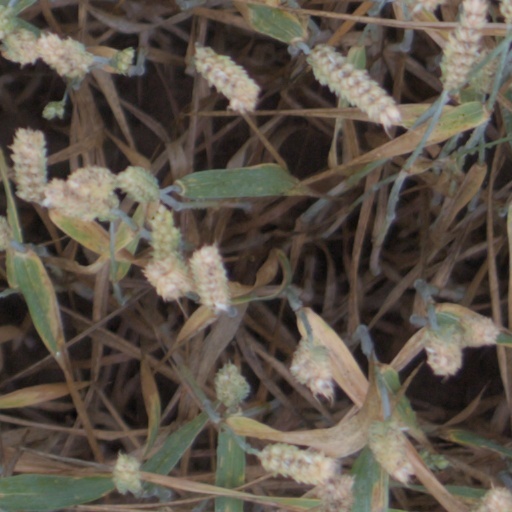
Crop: wheat